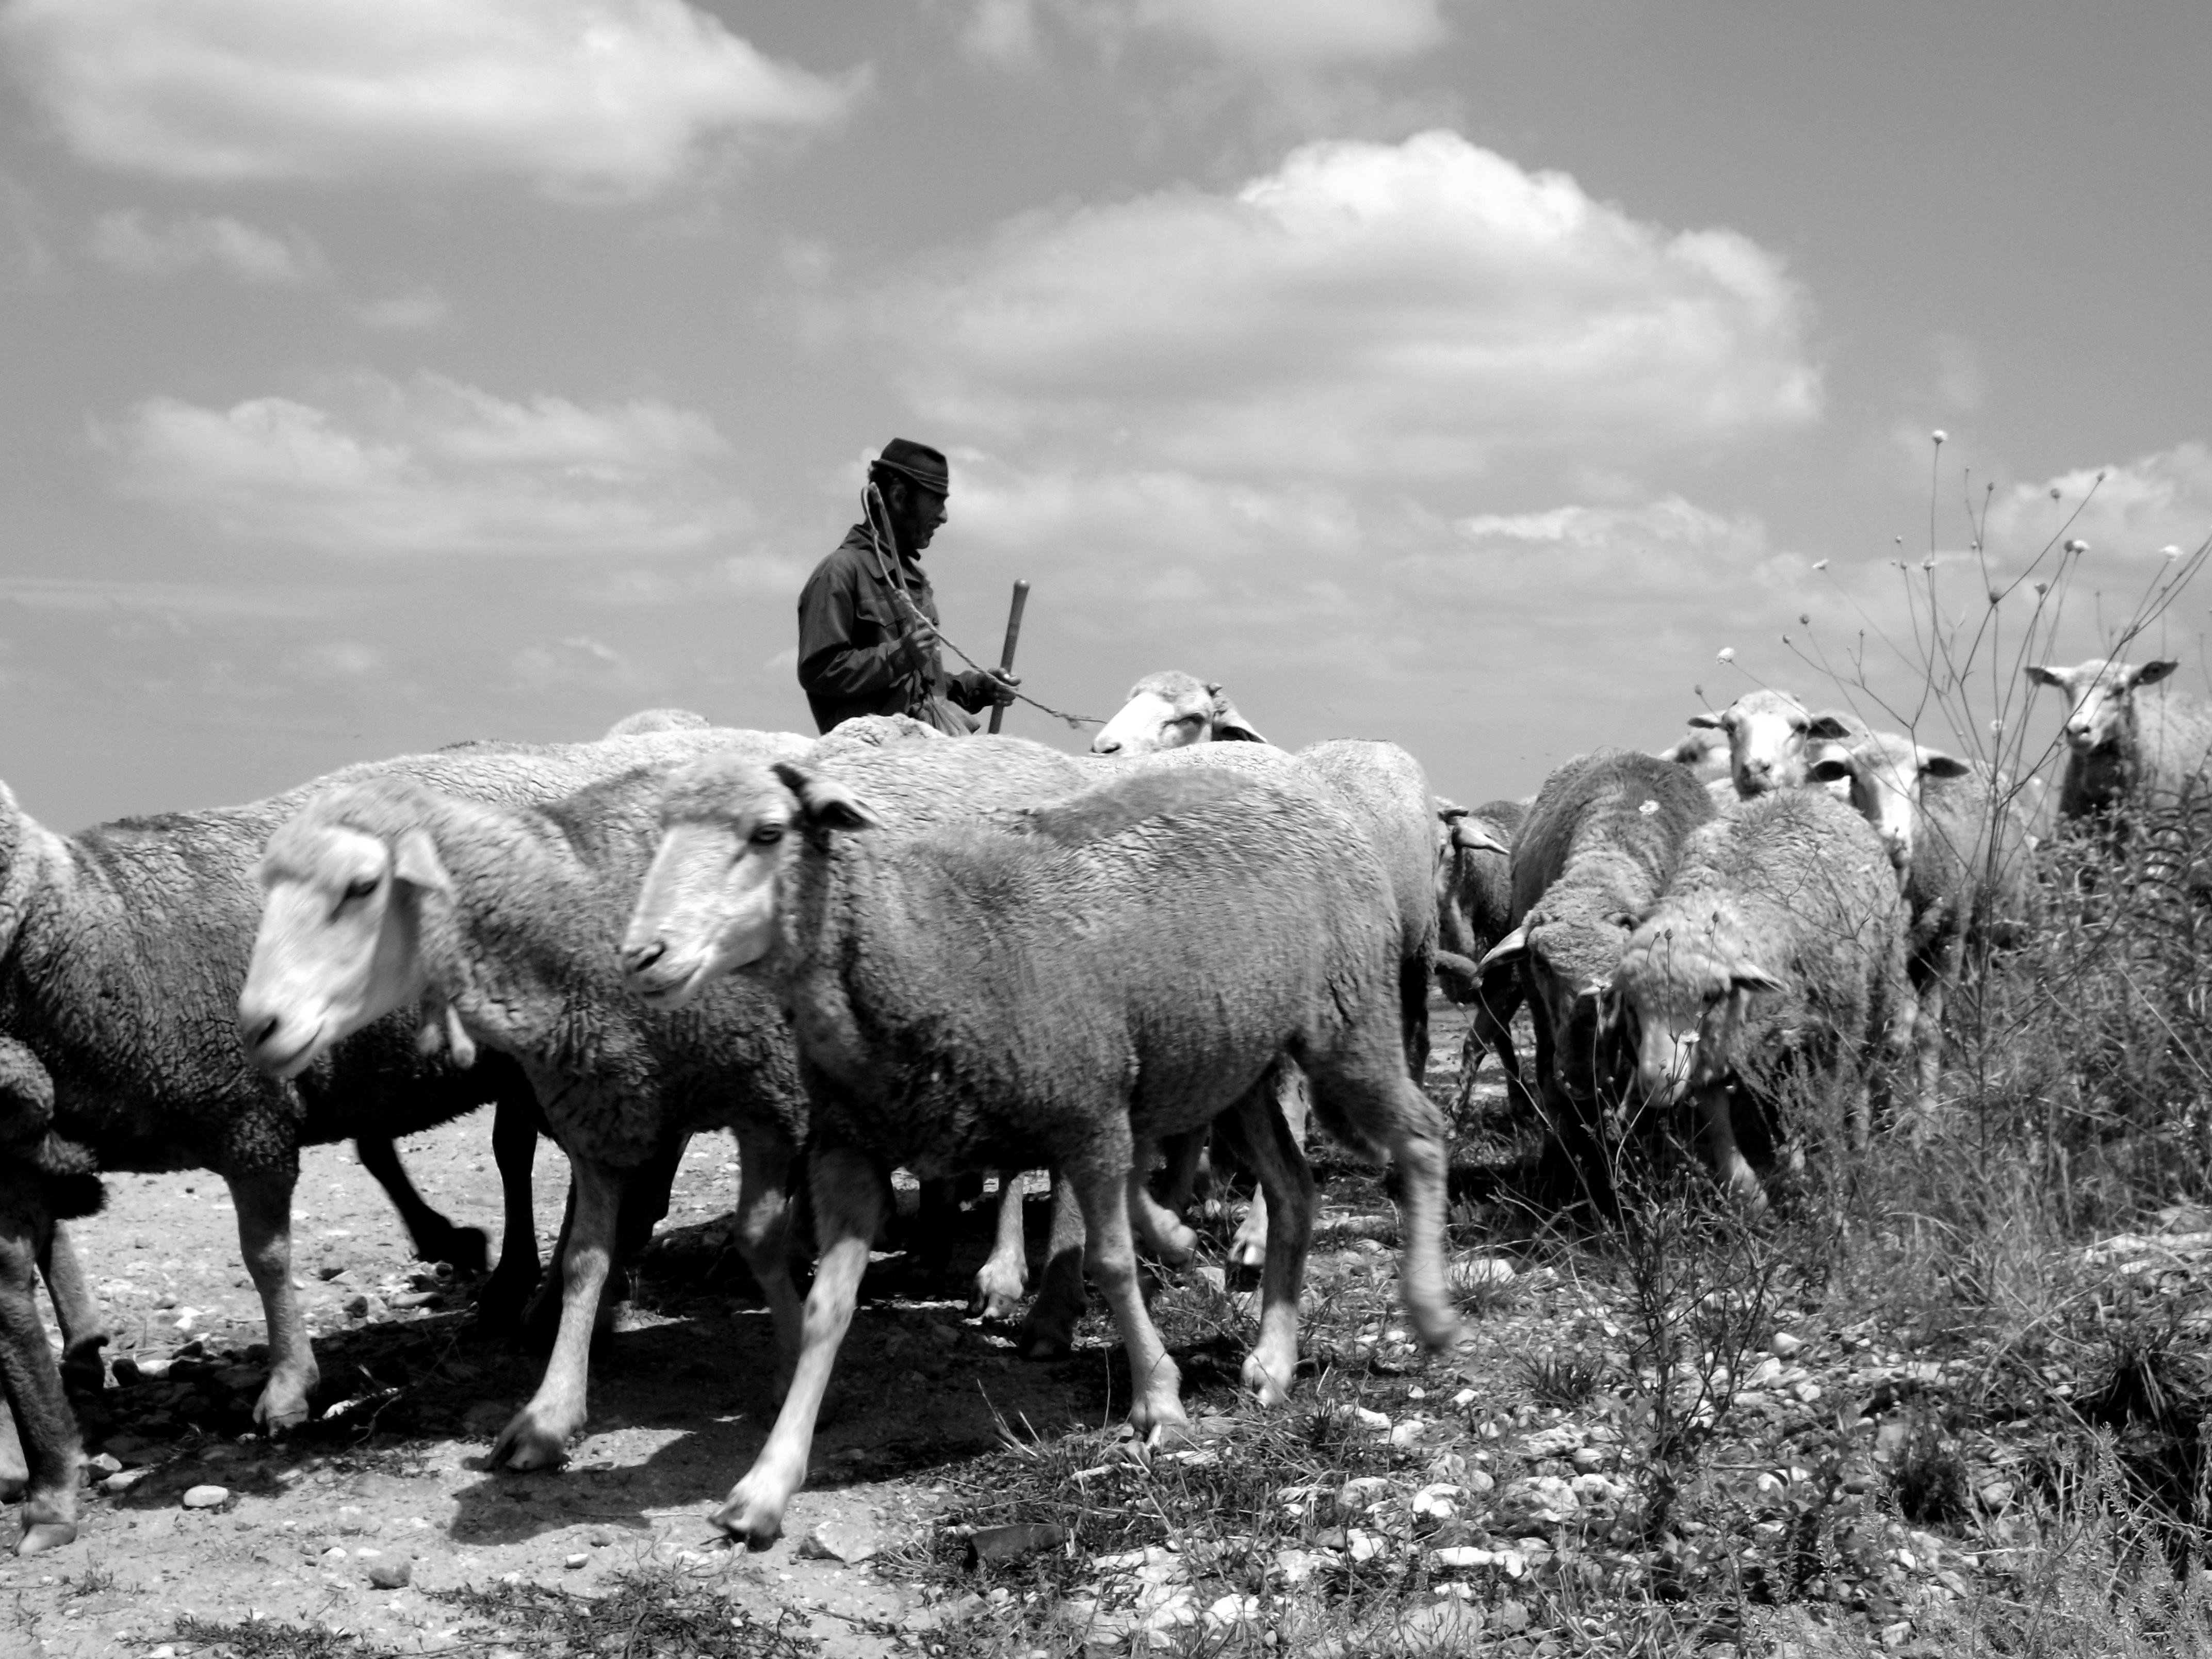
nature, black and white, sky, pet, herd, sheep, mammal, monochrome, yak, ox, rural area, the flock, pack animal, camacho, monochrome photography, cattle like mammal